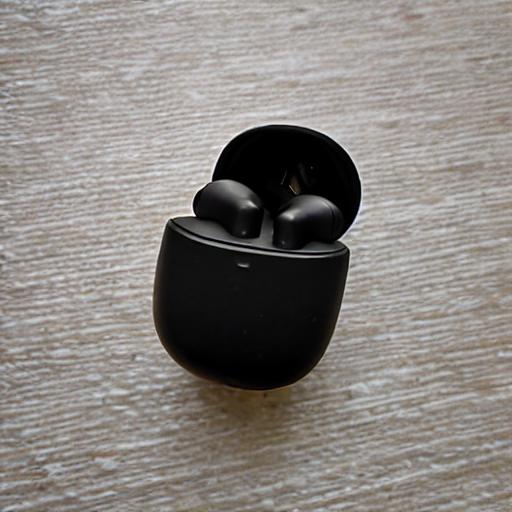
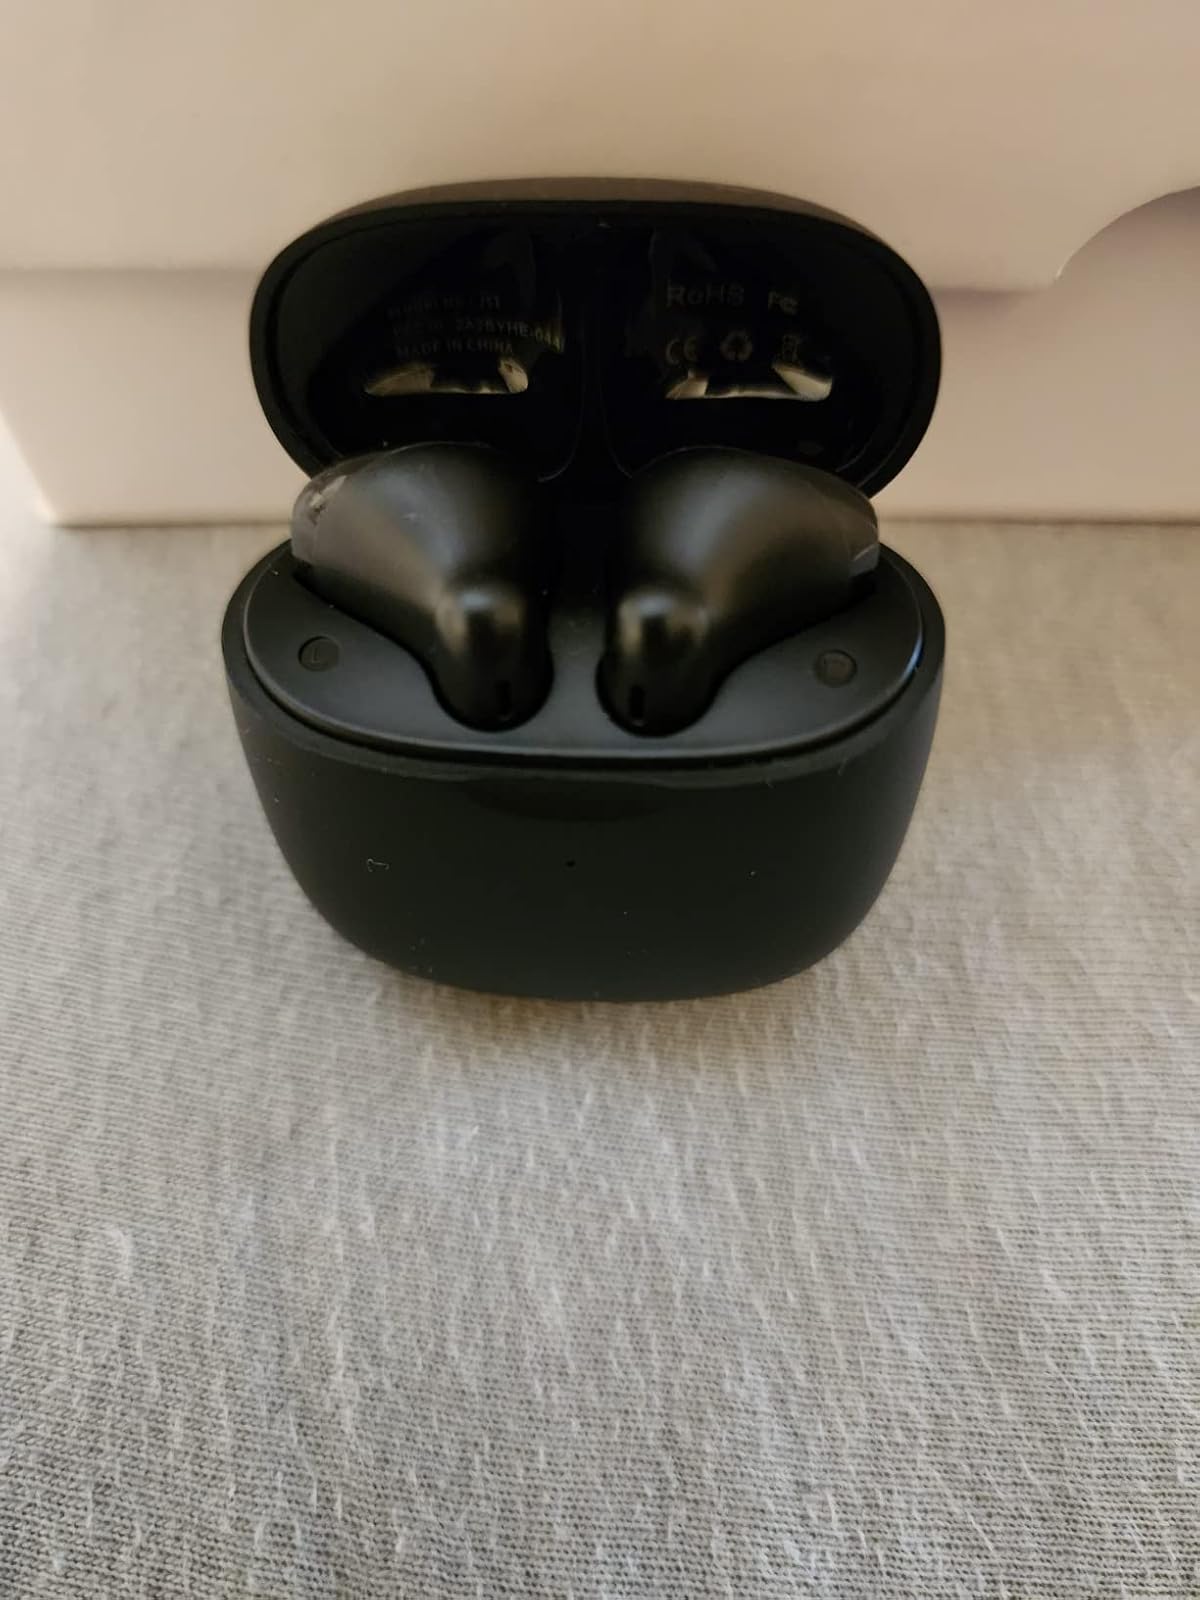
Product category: earbuds
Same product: no